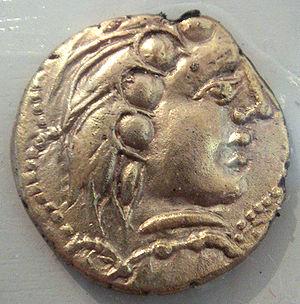
Cet article a pour vocation de servir d'index des peuples celtes ou à caractère celtique.
La Gaule, était une région de l'Europe de l'Ouest peuplée principalement par les celtes, les belges, les aquitains, les ligures et les ibères comprenant la France, le Luxembourg, la Belgique, la majeure partie de la Suisse, le nord de l'Italie, ainsi que des régions des Pays-Bas et d'Allemagne : la rive ouest du Rhin. Elle couvrait une superficie de 494 000 km². Archéologiquement, les Gaulois étaient porteurs des cultures de Hallstatt et de la Tène, qui s'étendaient à travers toute la Gaule, ainsi qu'à l'est de la Raetia, Noricum, Pannonia et le sud-ouest de la Germanie du Vᵉ siècle av. J.-C. au Iᵉʳ siècle av. J.-C. La Gaule tomba sous domination romaine au cours d'une période allant du IIᵉ siècle av. J.-C. au Iᵉʳ siècle av. J.-C. : la Gallia Cisalpina fut conquise en -203 et la Gallia Narbonensis en -123. La Gaule fut envahie après -120 par les Cimbres et les Teutons, qui furent à leur tour vaincus par les Romains en -103. Jules César conquit finalement les parties restantes de la Gaule dans ses campagnes de -58 à -51. Quant à l'Aquitaine césarienne, elle se différencie du reste de la Gaule par son assise linguistique basque-aquitaine.
Les Santons sont un peuple gaulois qui occupe, durant l'Antiquité, un territoire couvrant la future province de Saintonge, soit actuellement le département français de la Charente-Maritime avec l'Ouest du département de la Charente et le Nord de la Gironde. Il a donné son nom à la ville de Saintes. L'Angoumois pourrait avoir été rattaché à la cité des Santons avant son institution en cité indépendante, ce point étant encore discuté par les spécialistes.